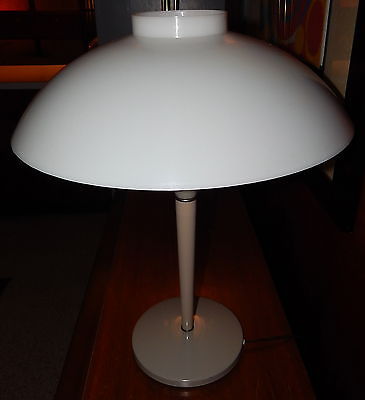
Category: table